Regulus missile submarines

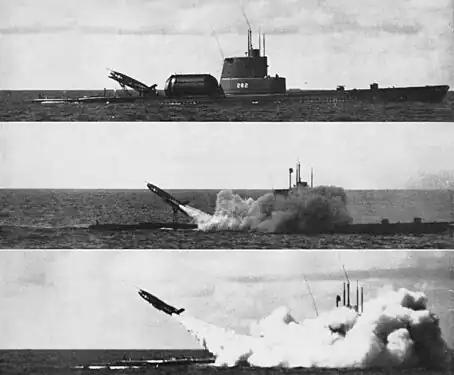
"Tunny" launching a Regulus missile - the cylindrical installation is the missile hangar

Following her conversion, "Tunny" began a test program, which saw the first Regulus launch from a submarine take place on 15 July 1953. At the time, "Tunny" had not had the missile guidance system installed, which meant she had to operate in conjunction with a ship or submarine capable of controlling the missile once it had been launched; the installation of the guidance equipment was undertaken in early 1954, following which "Tunny" was capable of independent operations with the Regulus. At this point, the boat began being used to develop and trial the operational use of Regulus. At the same time, plans began for the conversion of a second submarine, , for the carriage of the missile. "Barbero" was chosen as she had already undergone a conversion to a cargo-carrying vessel, and thus did not require major modifications to install the missile hangar or equipment. "Barbero" was commissioned following her conversion in October 1955 and, following sea trials, entered operational testing alongside "Tunny", conducting her first Regulus launch in March 1956.